Faisal Zaman Khan

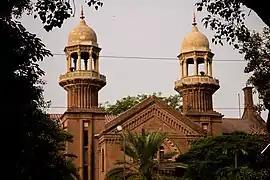
Lahore High Court

Faisal Zaman Khan (born 31 July 1967) has been Justice of the Lahore High Court since 22 March 2014.